Chthonic (band)

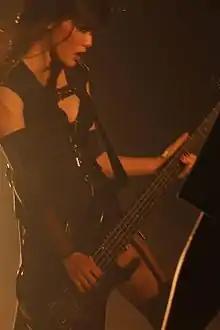
Doris Yeh joined Chthonic as bassist in 1999 and appeared on the cover of "FHM" Magazine Taiwan in November 2008 and June 2012.

Chthonic was formed in 1995, and the band name "Chthonic" is a Greek term referring to the earth and the underworld. In the west, the term is usually pronounced "thonic". The original members were Freddy Lim and some of his classmates from high school and university. The line-up went through many changes before the band released their debut album in 1998. By that point the line-up had settled around Freddy Lim on vocals and erhu, Zac Chang on guitar, Xiao-Yu on bass, Xiao-Wang on drums, and Ambrosia on keyboards and backing vocals. Chthonic became quite popular in the rock scene in Taiwan. They played to a full house at Vibe, the main rock club in Taipei at the time, and played as headliners for large rock festivals like Spring Scream. They released their first single "Deep Plowing" ("深耕") in early 1998.